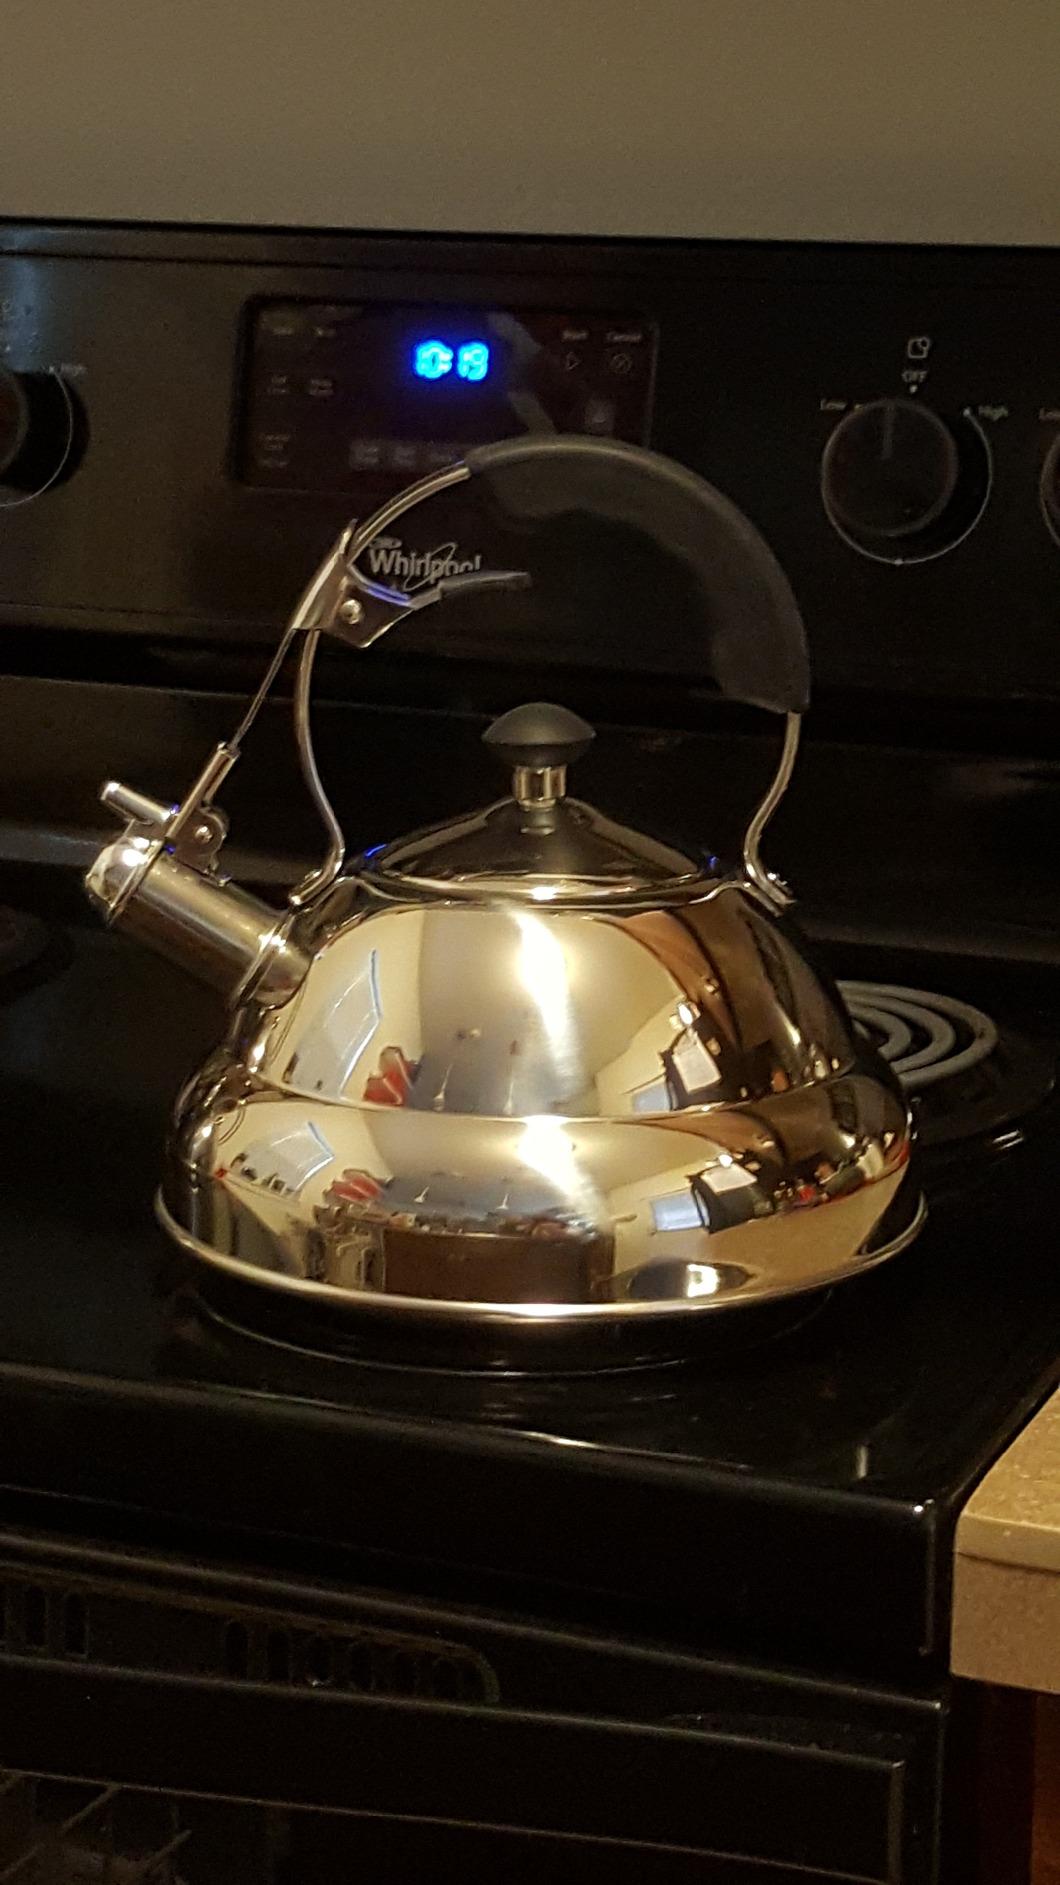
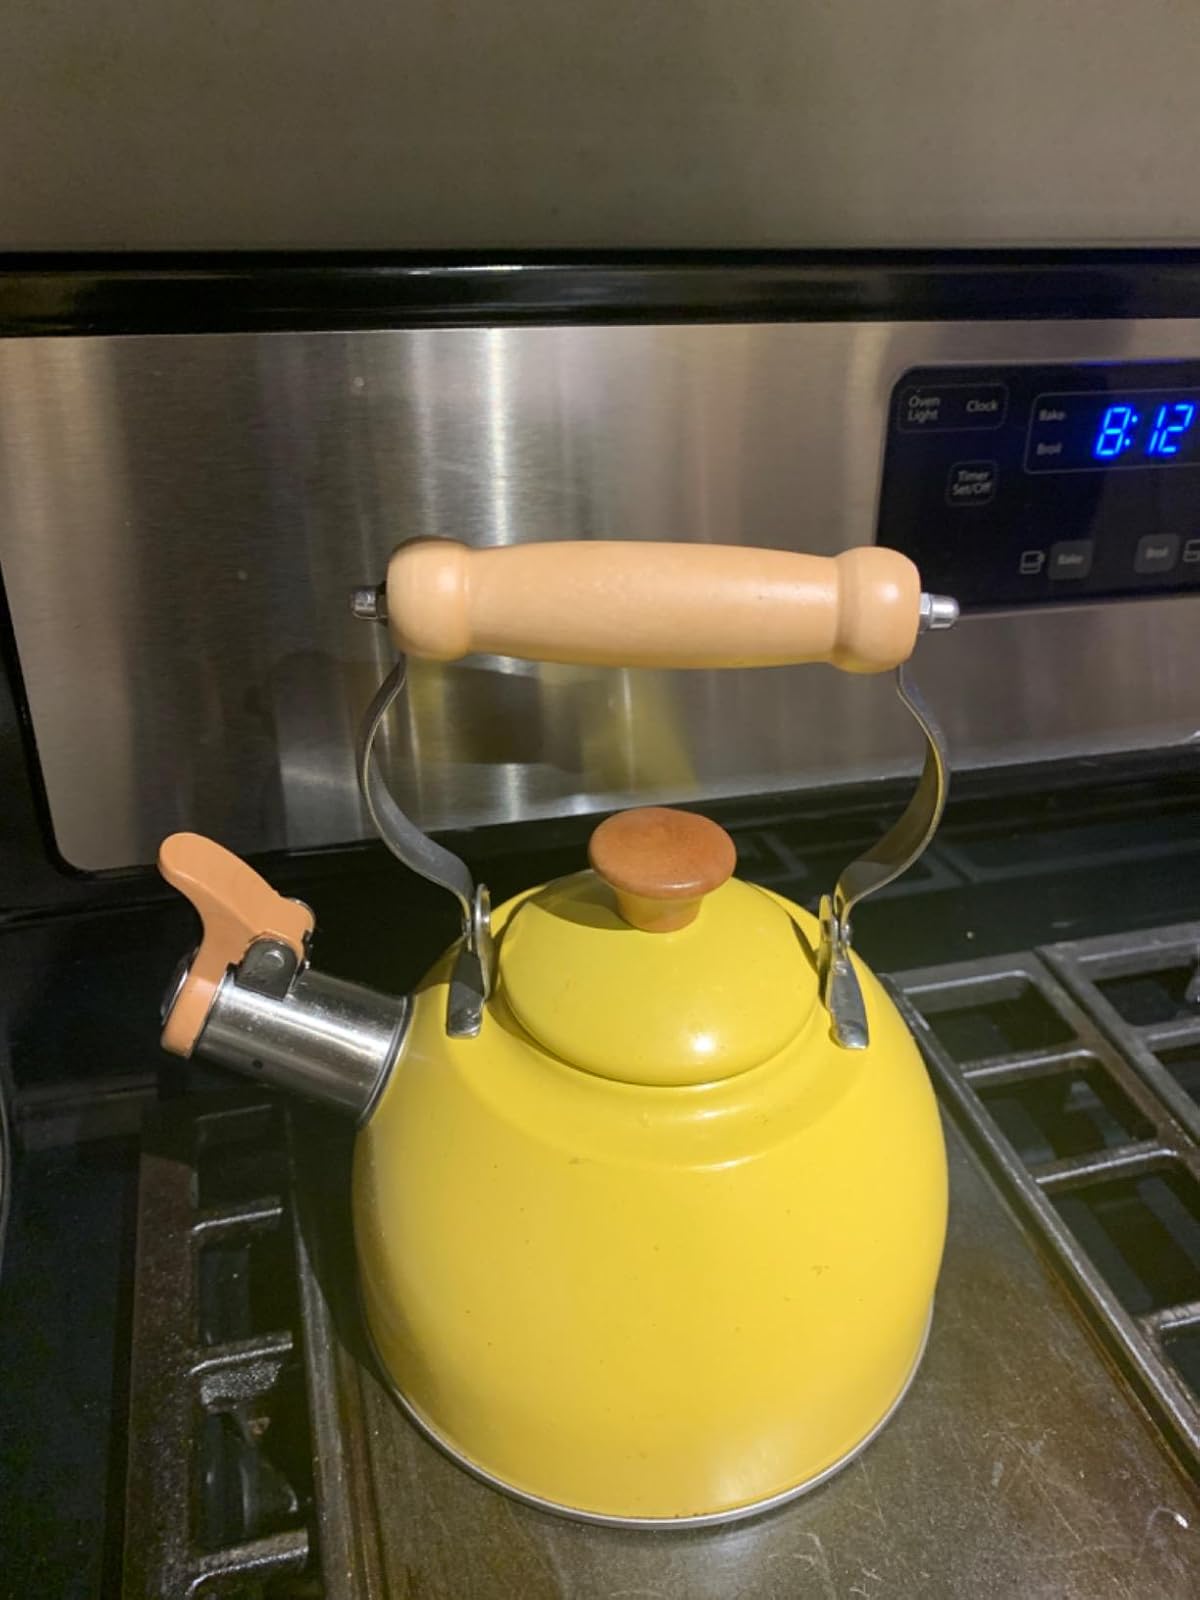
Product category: items_kettle
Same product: no